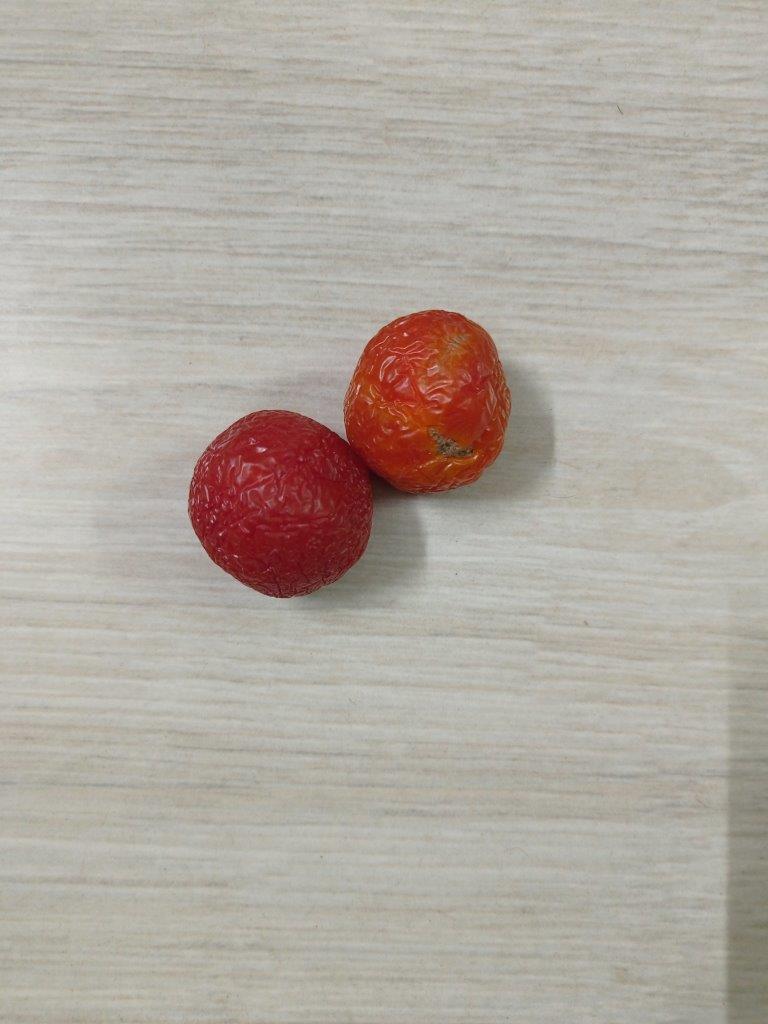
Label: Rotten